Negotiations leading to the Joint Comprehensive Plan of Action

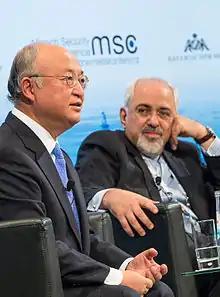
Yukiya Amano and Mohammad Javad Zarif

Iran, the EU and the United States held two trilateral meetings at the foreign minister level in New York in September 2014. The U.S. Department of State has argued that there are points when it makes sense for the foreign ministers at the trilateral level to get together to talk. "In part because the majority of the sanctions are EU and US, the trilateral makes sense."